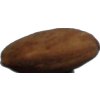
Label: almonds